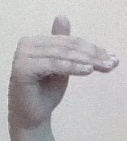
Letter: khaa